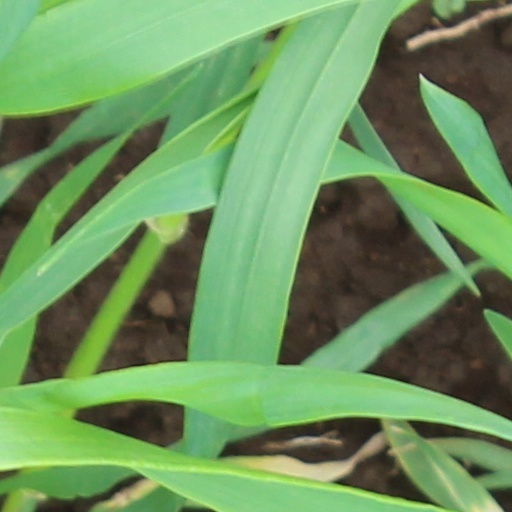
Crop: wheat